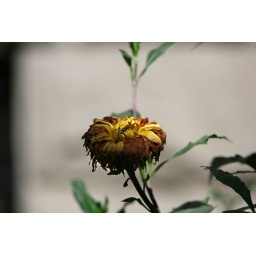
Withered flower in yellow